Pes cavus

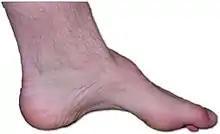
High arch in foot of a person with a hereditary neuropathy

Pes cavus, also known as high arch, is an orthopedic condition that presents as a hollow arch underneath the foot with a pronounced high ridge at the top when weight bearing.